Keswick Mountain Festival

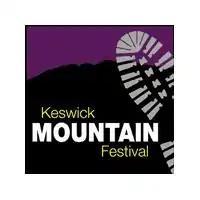

The Keswick Mountain Festival is an annual festival held in May in Keswick, Cumbria, England. The festival was first held in 2007.